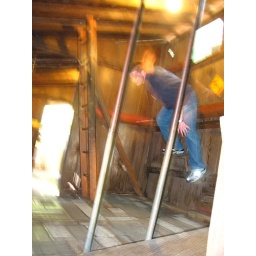
Anthony standing on the wall at Anthony in Gravity House located at Confusion Hill, Piercy, California